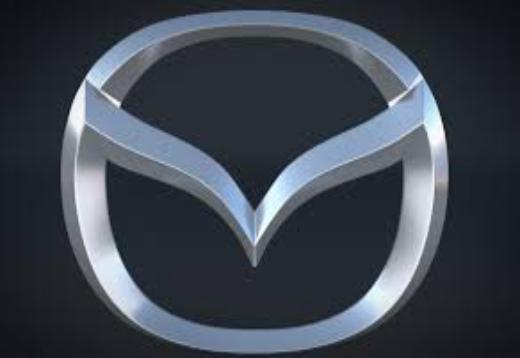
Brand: Mazda
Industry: Transportation